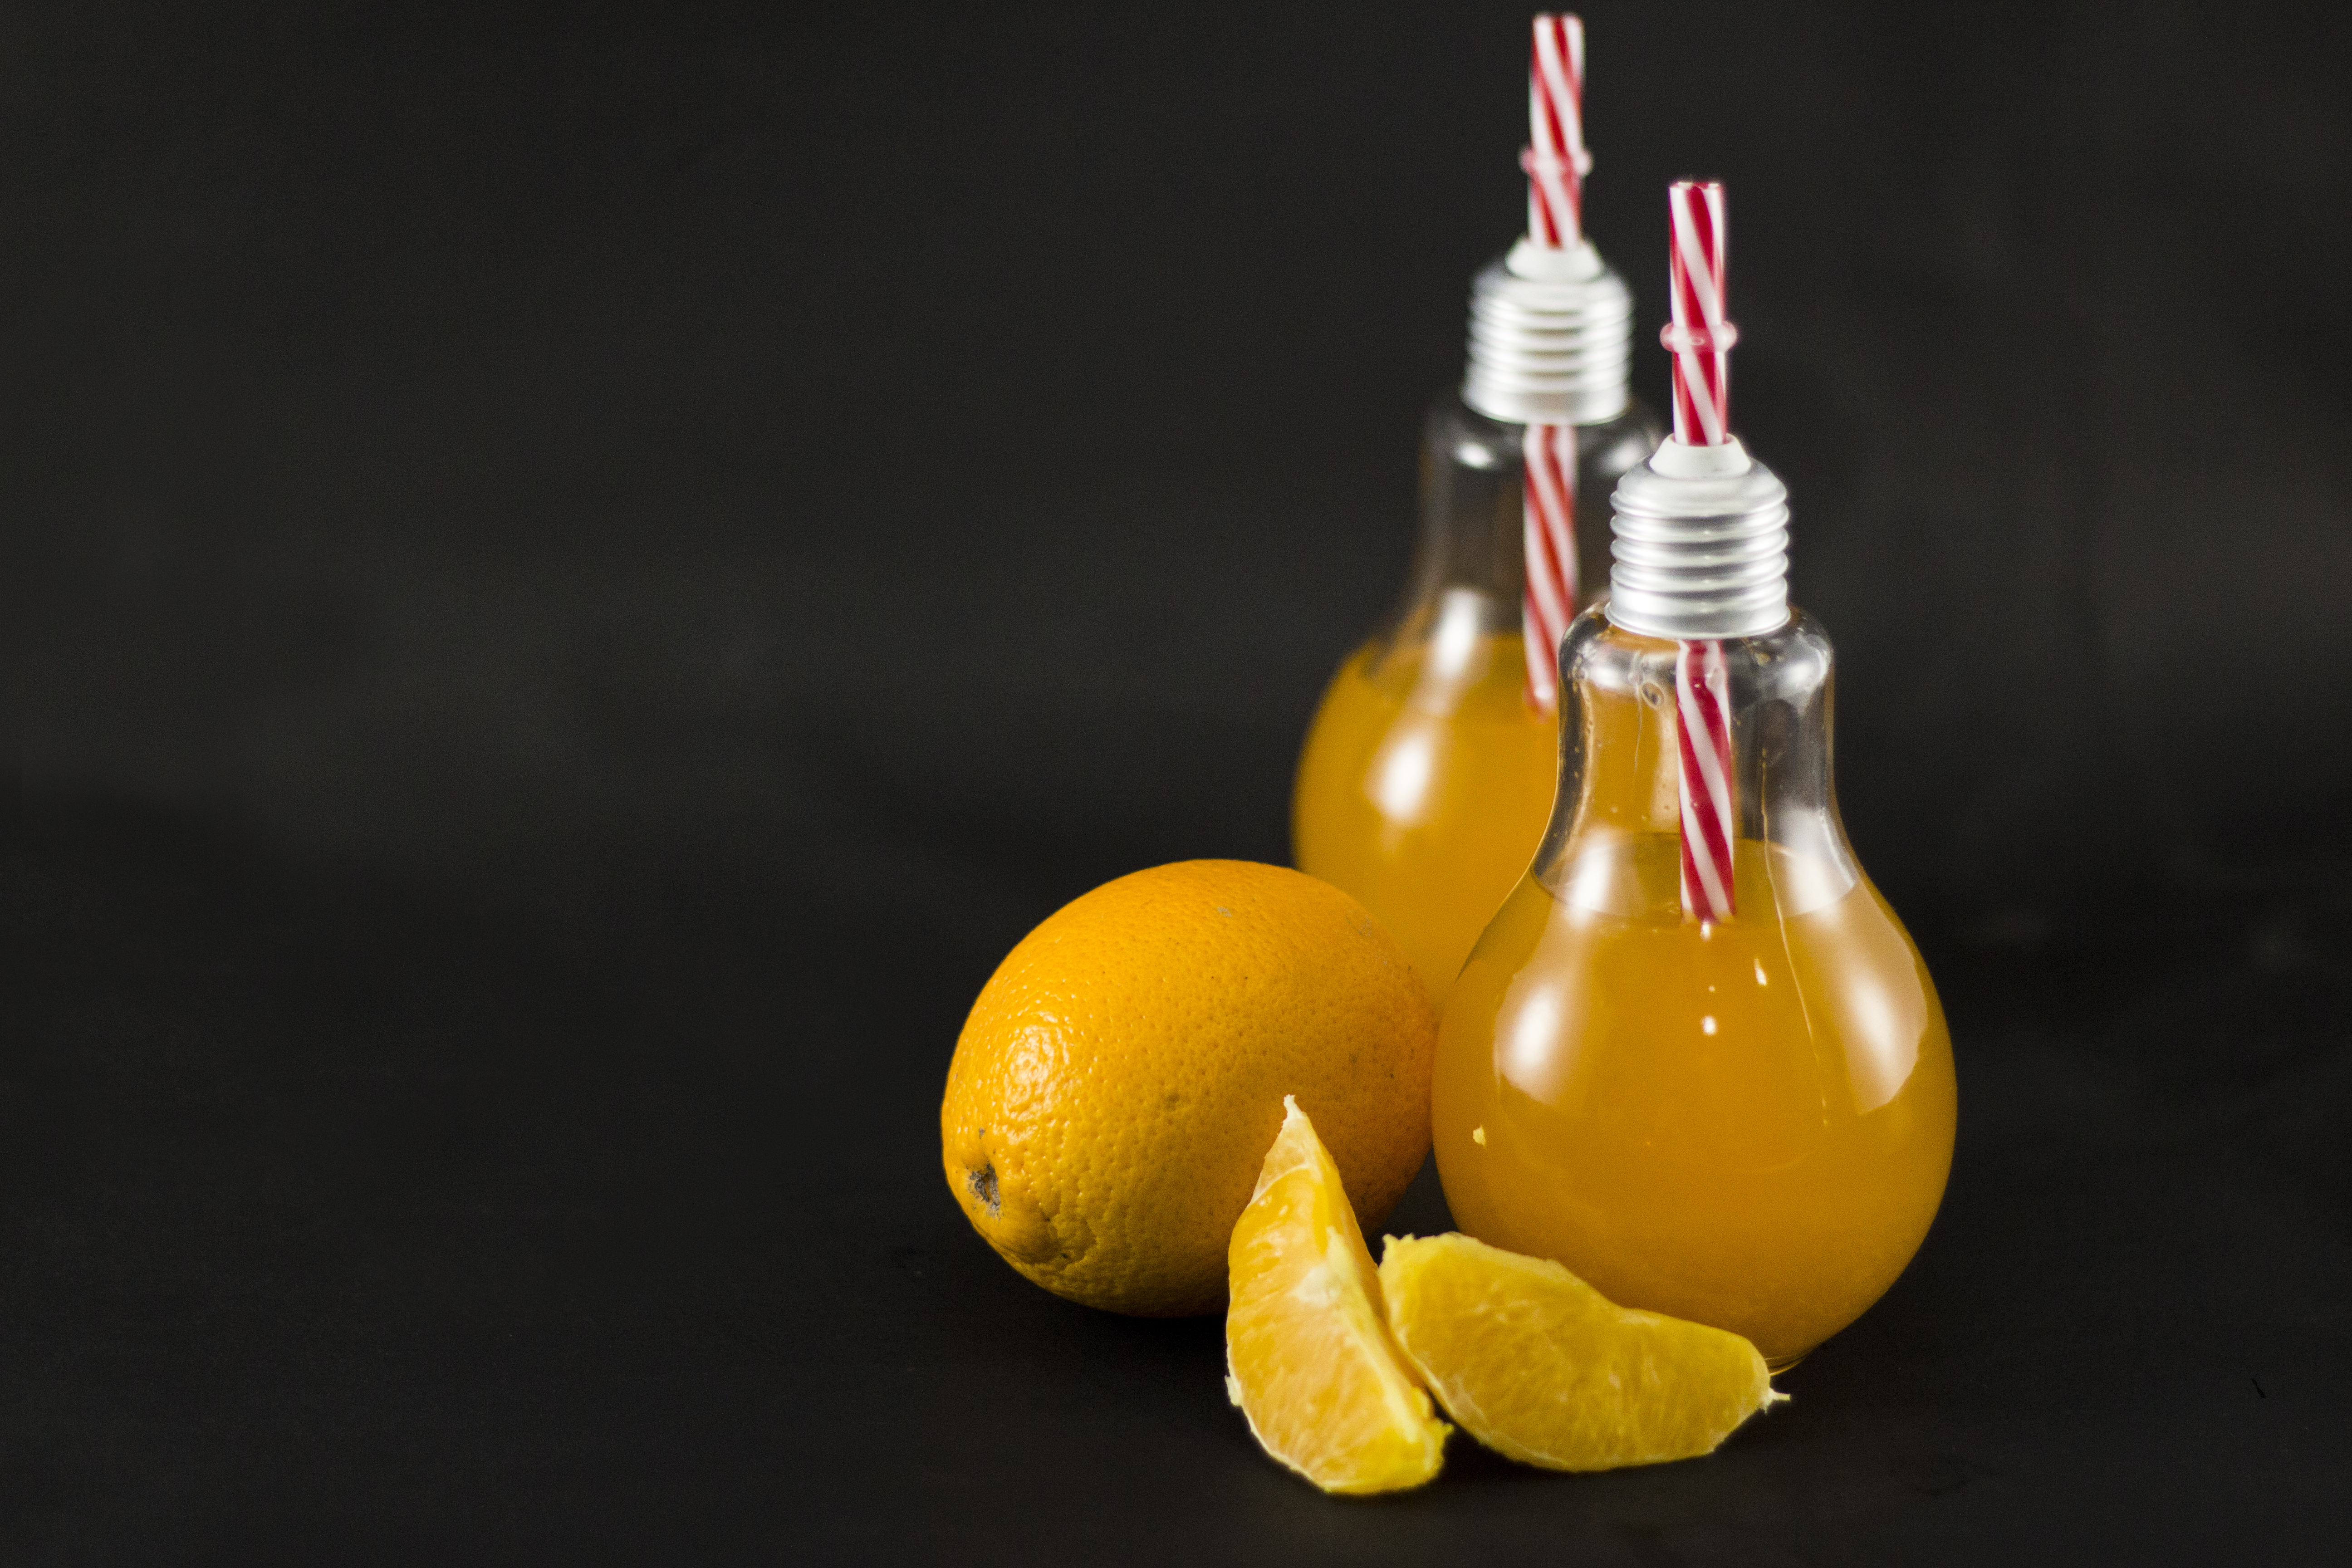
orange, juice, bulb, jar, still life photography, fruit, drink, produce, citrus, citric acid, lemon, food, still life, liquid, glass bottle